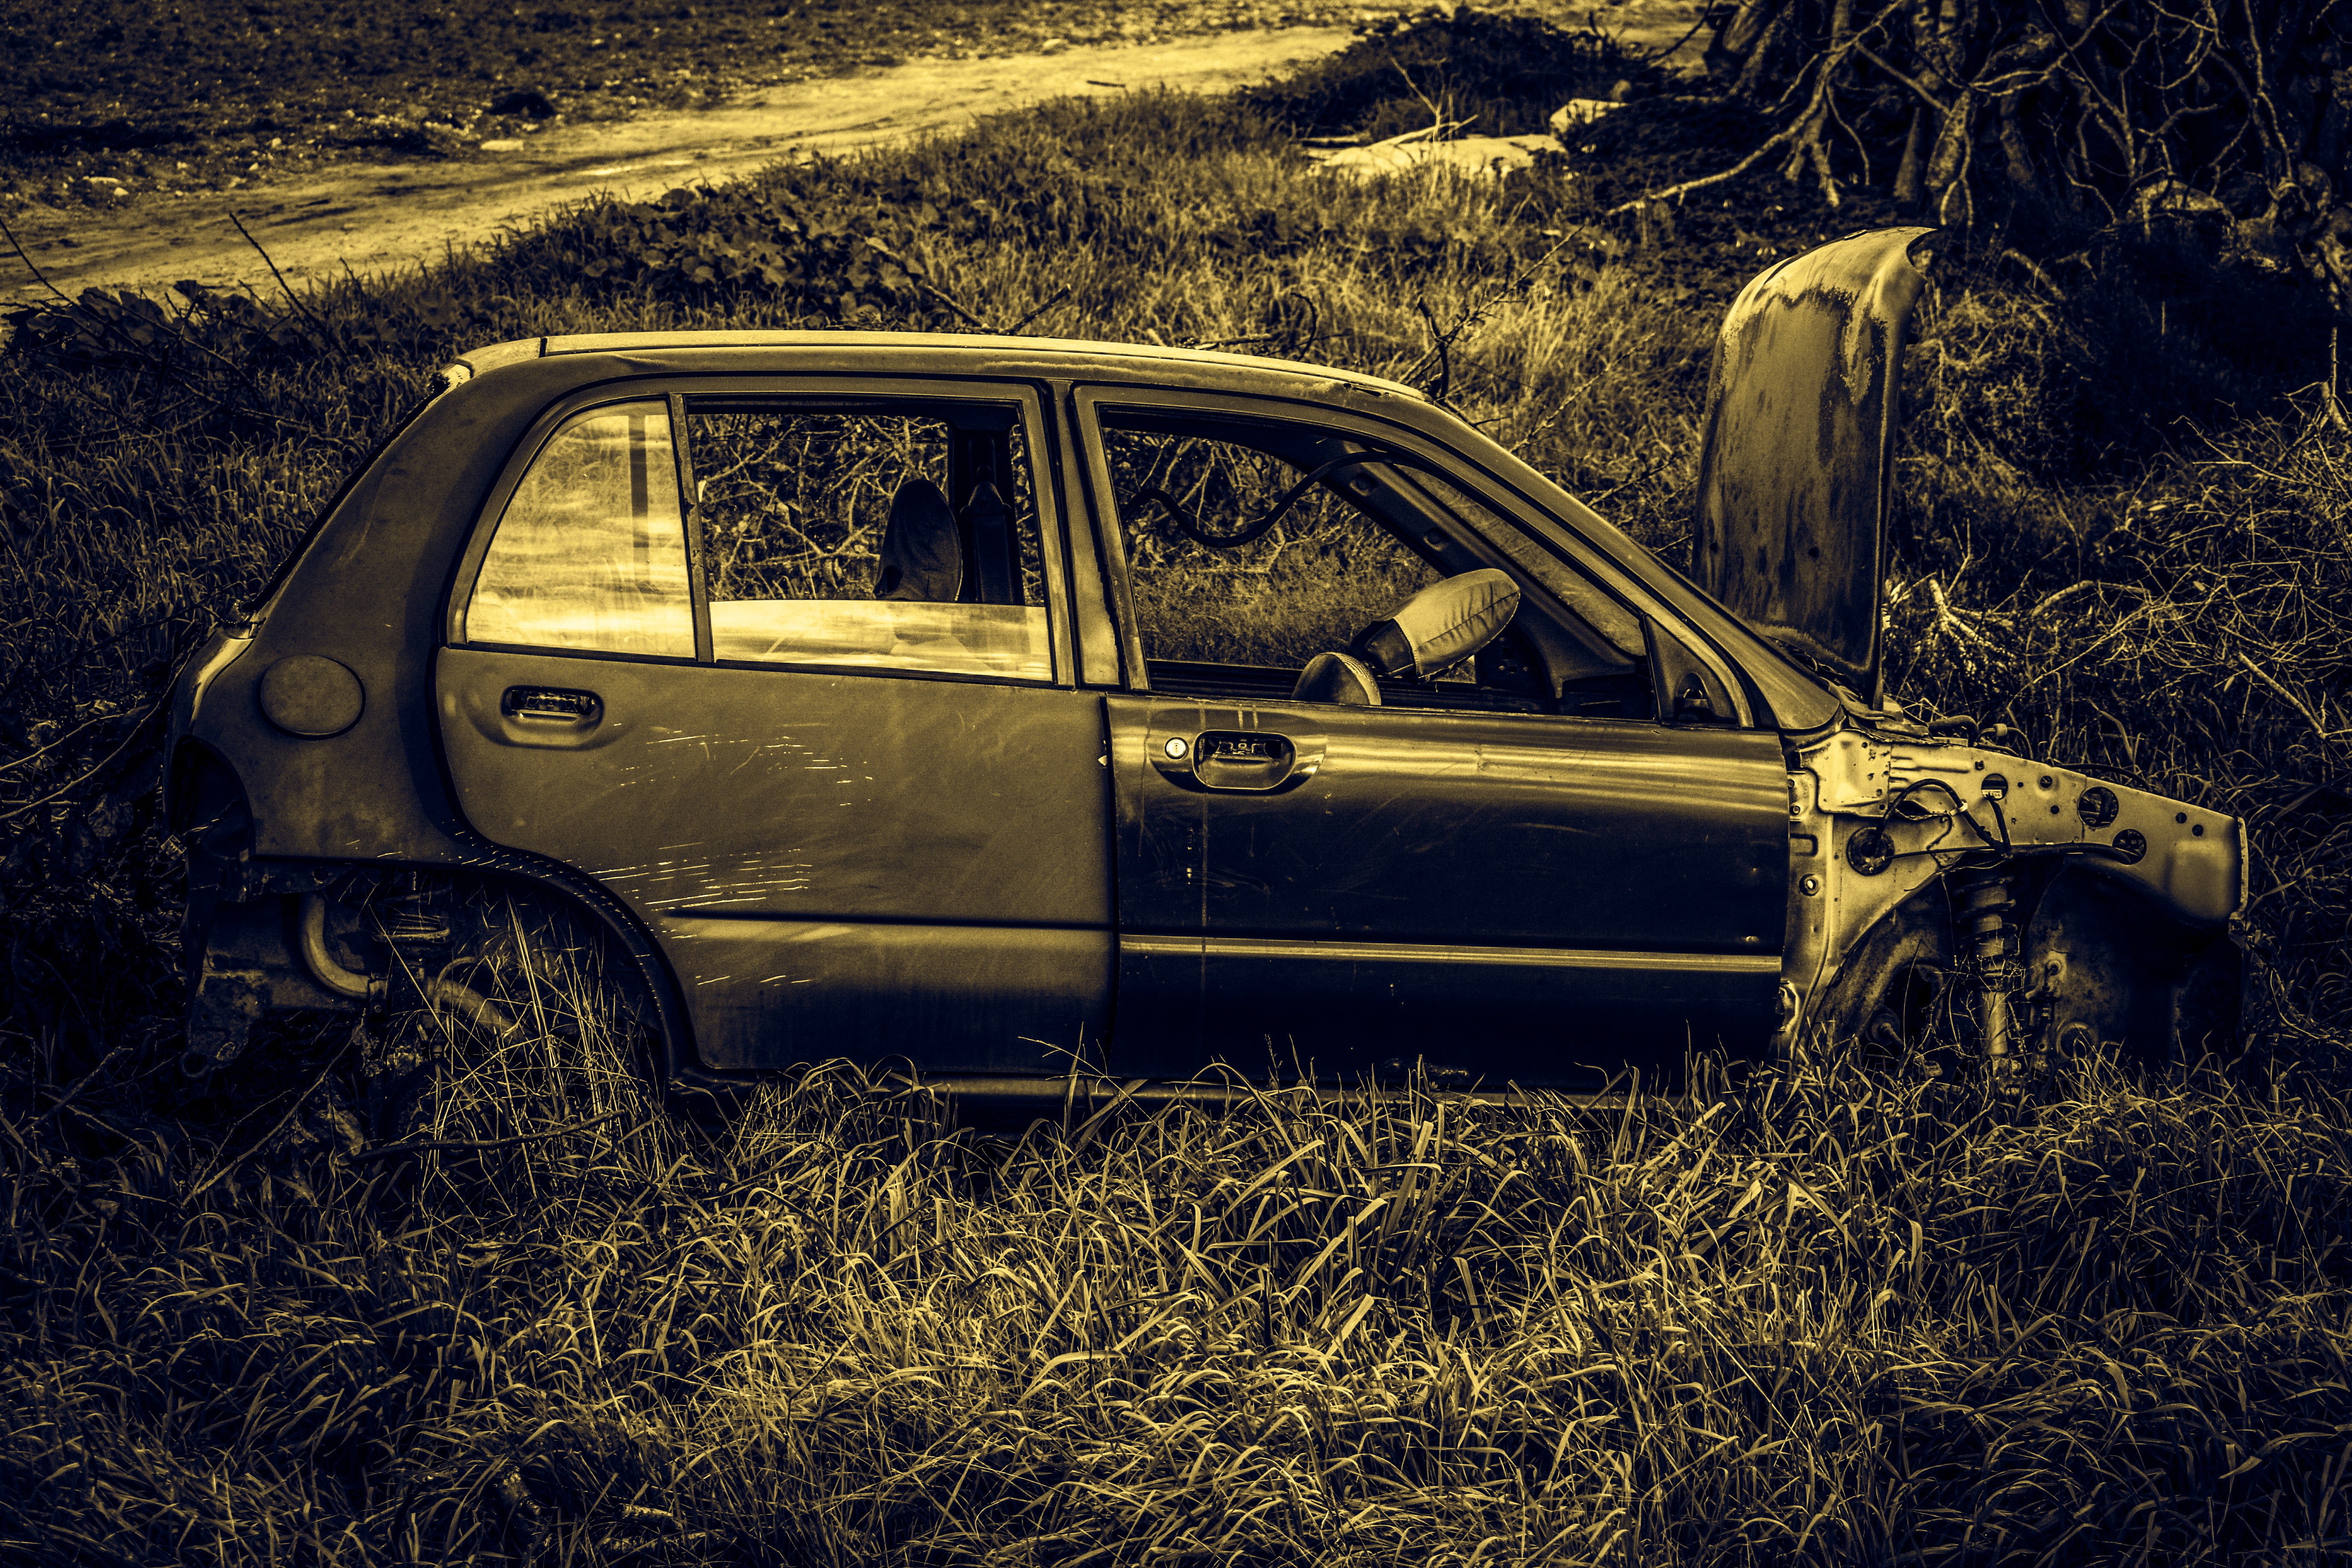
landscape, tree, grass, plant, sky, road, car, wheel, sunlight, reflection, vehicle, broken, abandoned, decay, motor vehicle, hatchback, damaged, wreck, car wreck, city car, automotive exterior, compact car, woody plant, automotive design, family car, off roading, rallying, vehicle door, automotive wheel system